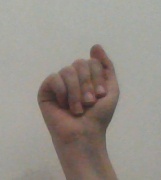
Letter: saad